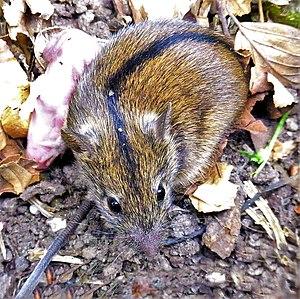
Le Mulot rayé est une espèce de rongeurs, de la famille des Muridés. On rencontre ce petit mammifère dans une grande partie du continent eurasien. Très prolifique, il peut causer des dégâts aux cultures et aux réserves.